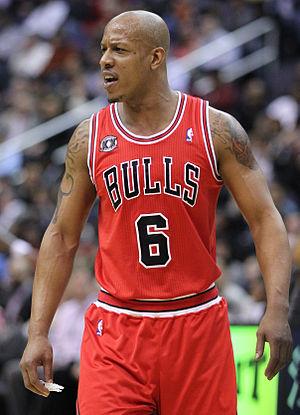
Keith Ramon Bogans, né le 12 mai 1980 à Washington, D.C., est un joueur de basket-ball de nationalité américaine ayant joué dernièrement pour les Nets de Brooklyn, mais coupé par ceux-ci, il intègre les Celtics de Boston après neuf saisons en NBA et sept clubs différents.